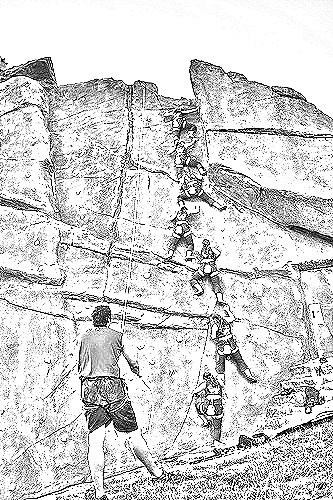
Portrait style: Sketch Portrait